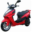
Label: motorcycle